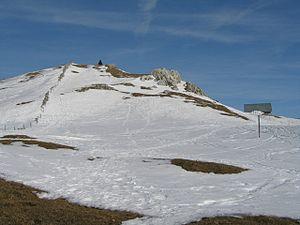
Le Mont Tendre, Jura vaudois, Suisse.